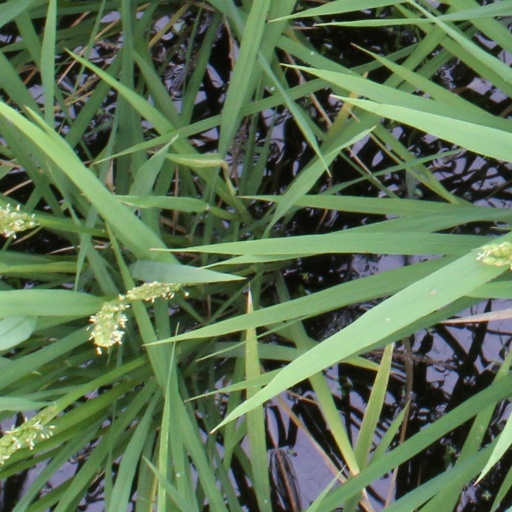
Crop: rice